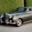
Label: automobile